Radio galaxy

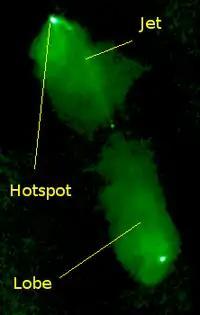
Pseudo-colour image of the large-scale radio structure of the FRII radio galaxy 3C98. Lobes, jet and hotspot are labelled.

Radio galaxies, and to a lesser extent, radio-loud quasars display a wide range of structures in radio maps. The most common large-scale structures are called "lobes": these are double, often fairly symmetrical, roughly ellipsoidal structures placed on either side of the active nucleus. A significant minority of low-luminosity sources exhibit structures usually known as "plumes" which are much more elongated. Some radio galaxies show one or two long narrow features known as "jets" (the most famous example being the giant galaxy M87 in the Virgo Cluster) coming directly from the nucleus and going to the lobes. Since the 1970s, the most widely accepted model has been that the lobes or plumes are powered by "beams" of high-energy particles and magnetic field coming from close to the active nucleus. The jets are believed to be the visible manifestations of the beams, and often the term "jet" is used to refer both to the observable feature and to the underlying flow.